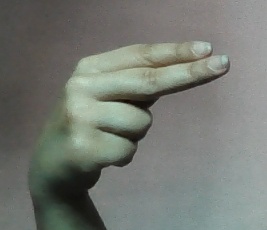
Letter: ain